Sweet Dreams (1981 film)

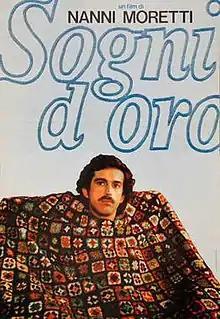
Italian theatrical release poster

Sweet Dreams (also known as "Golden Dreams") is a 1981 Italian comedy-drama film directed, written and starring Nanni Moretti.